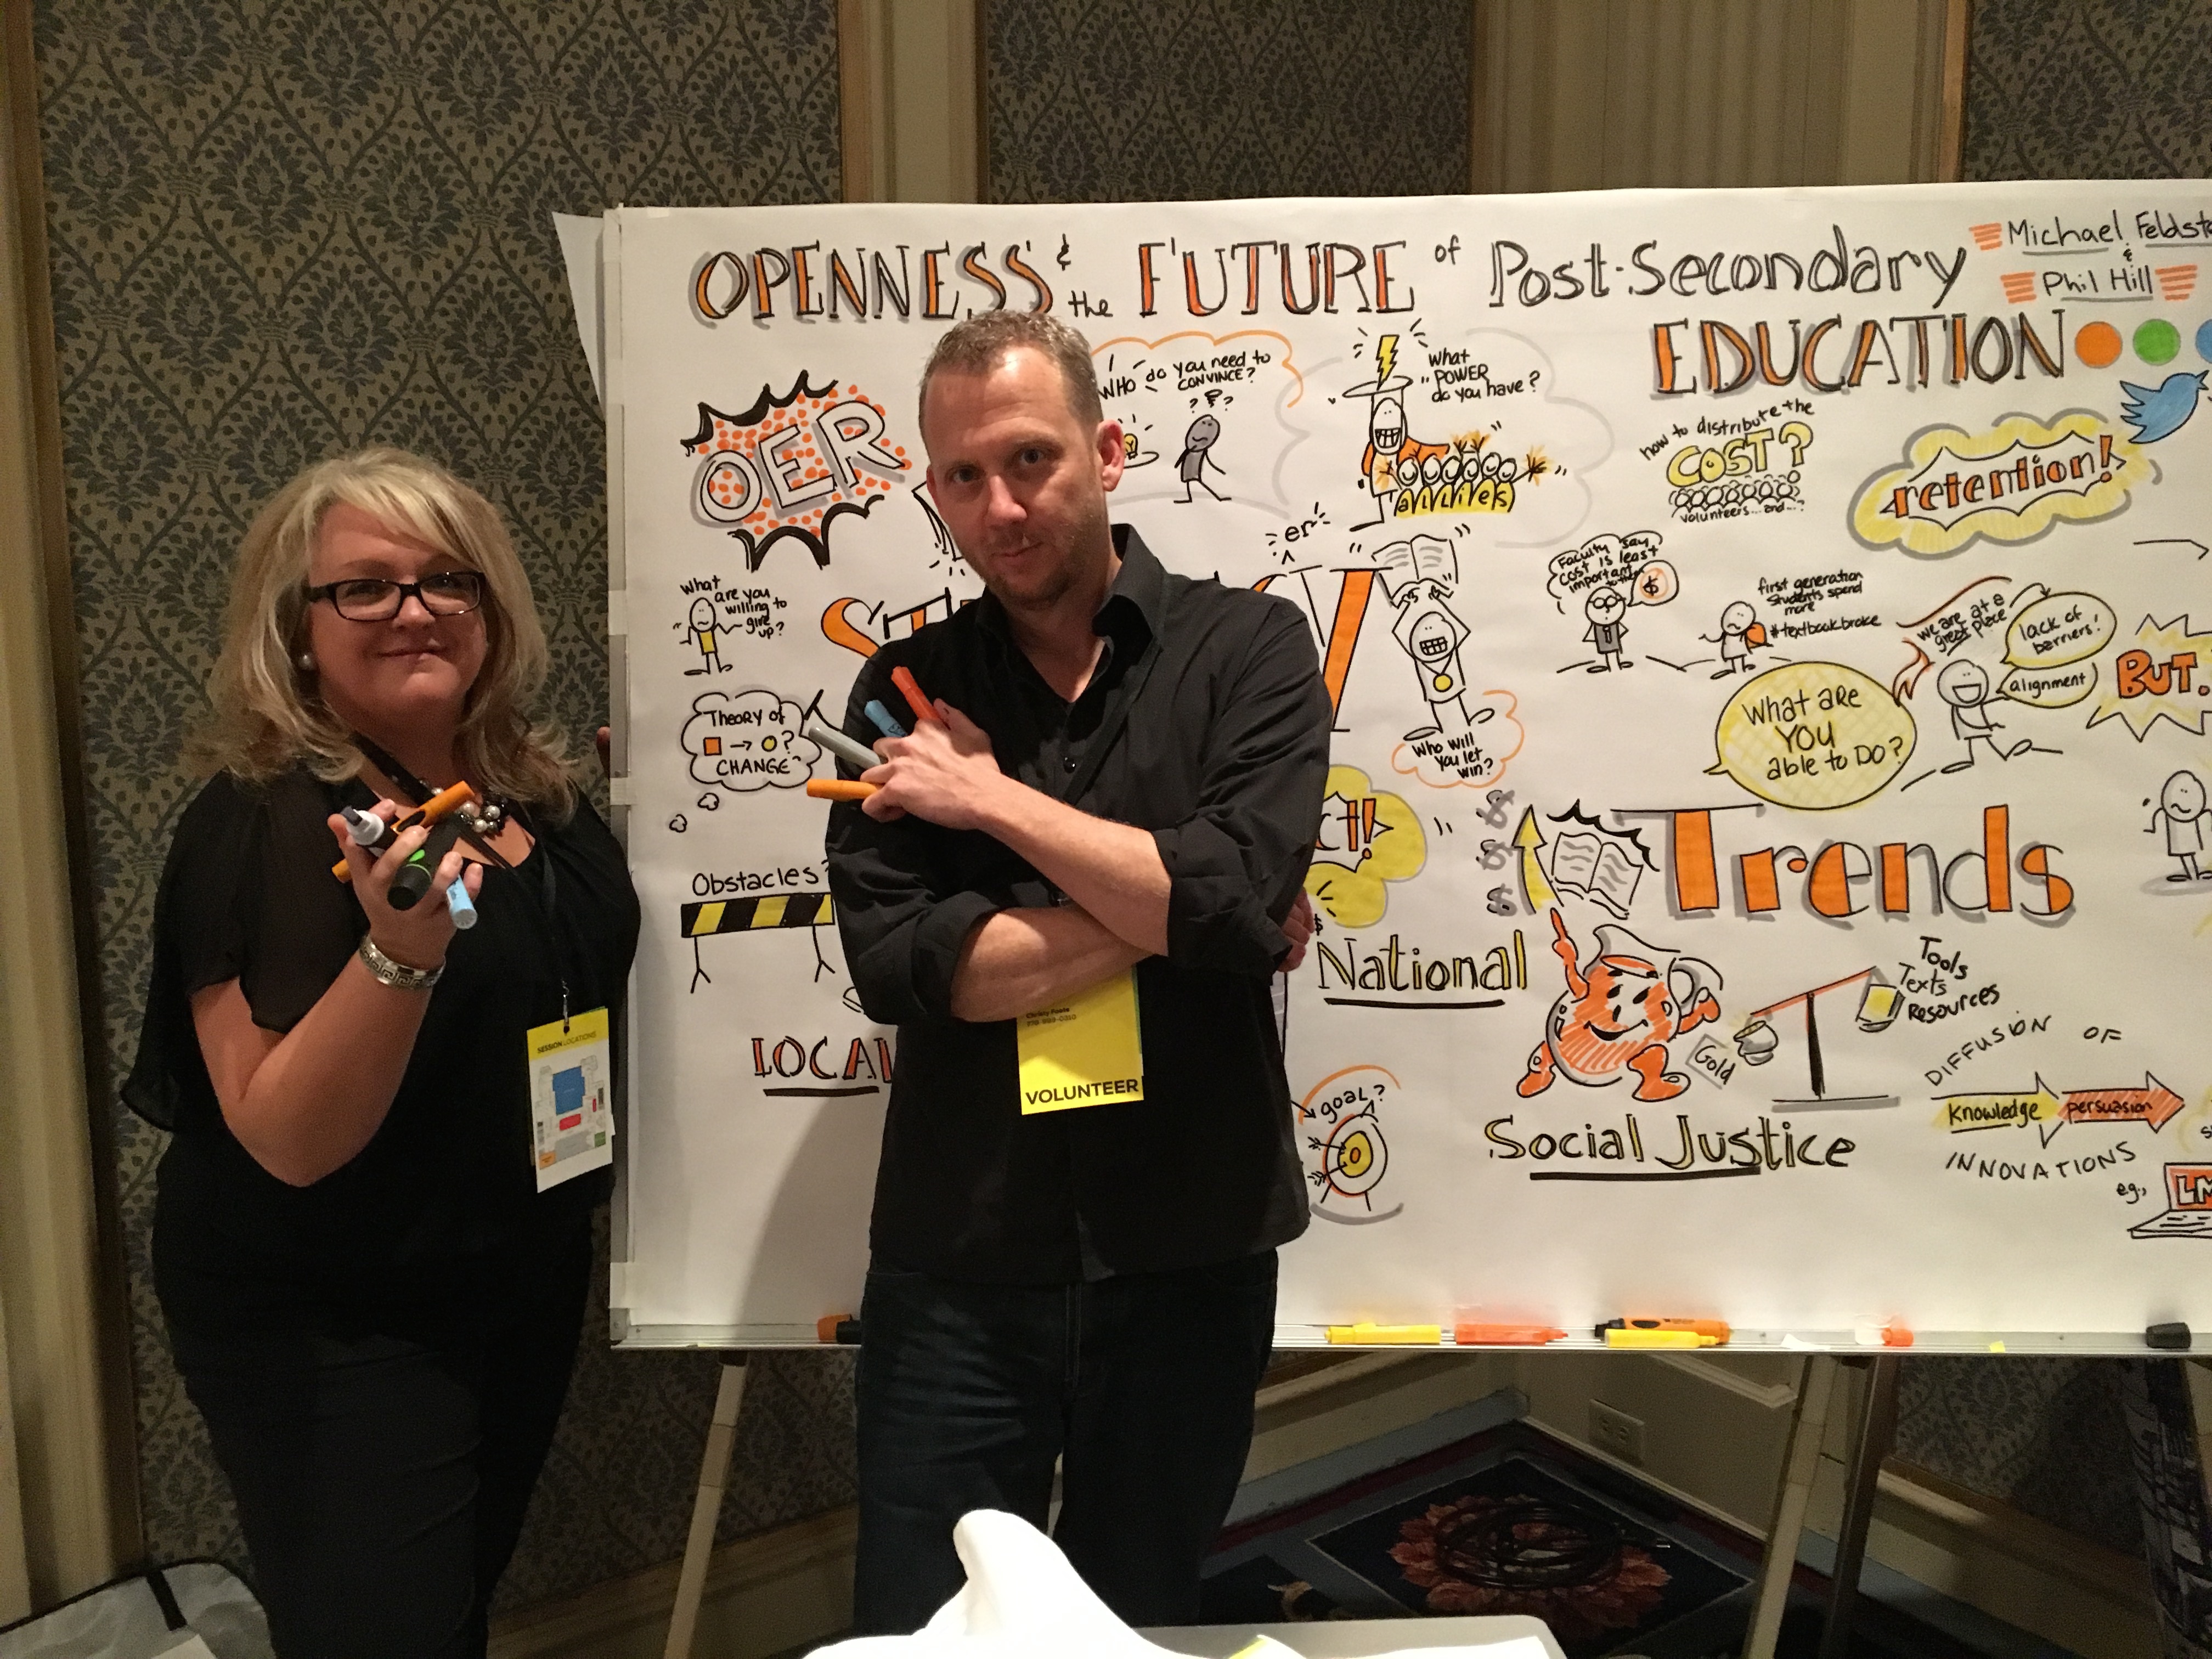
recreation, communication, fun, design, event, opened15, public relations, human behavior